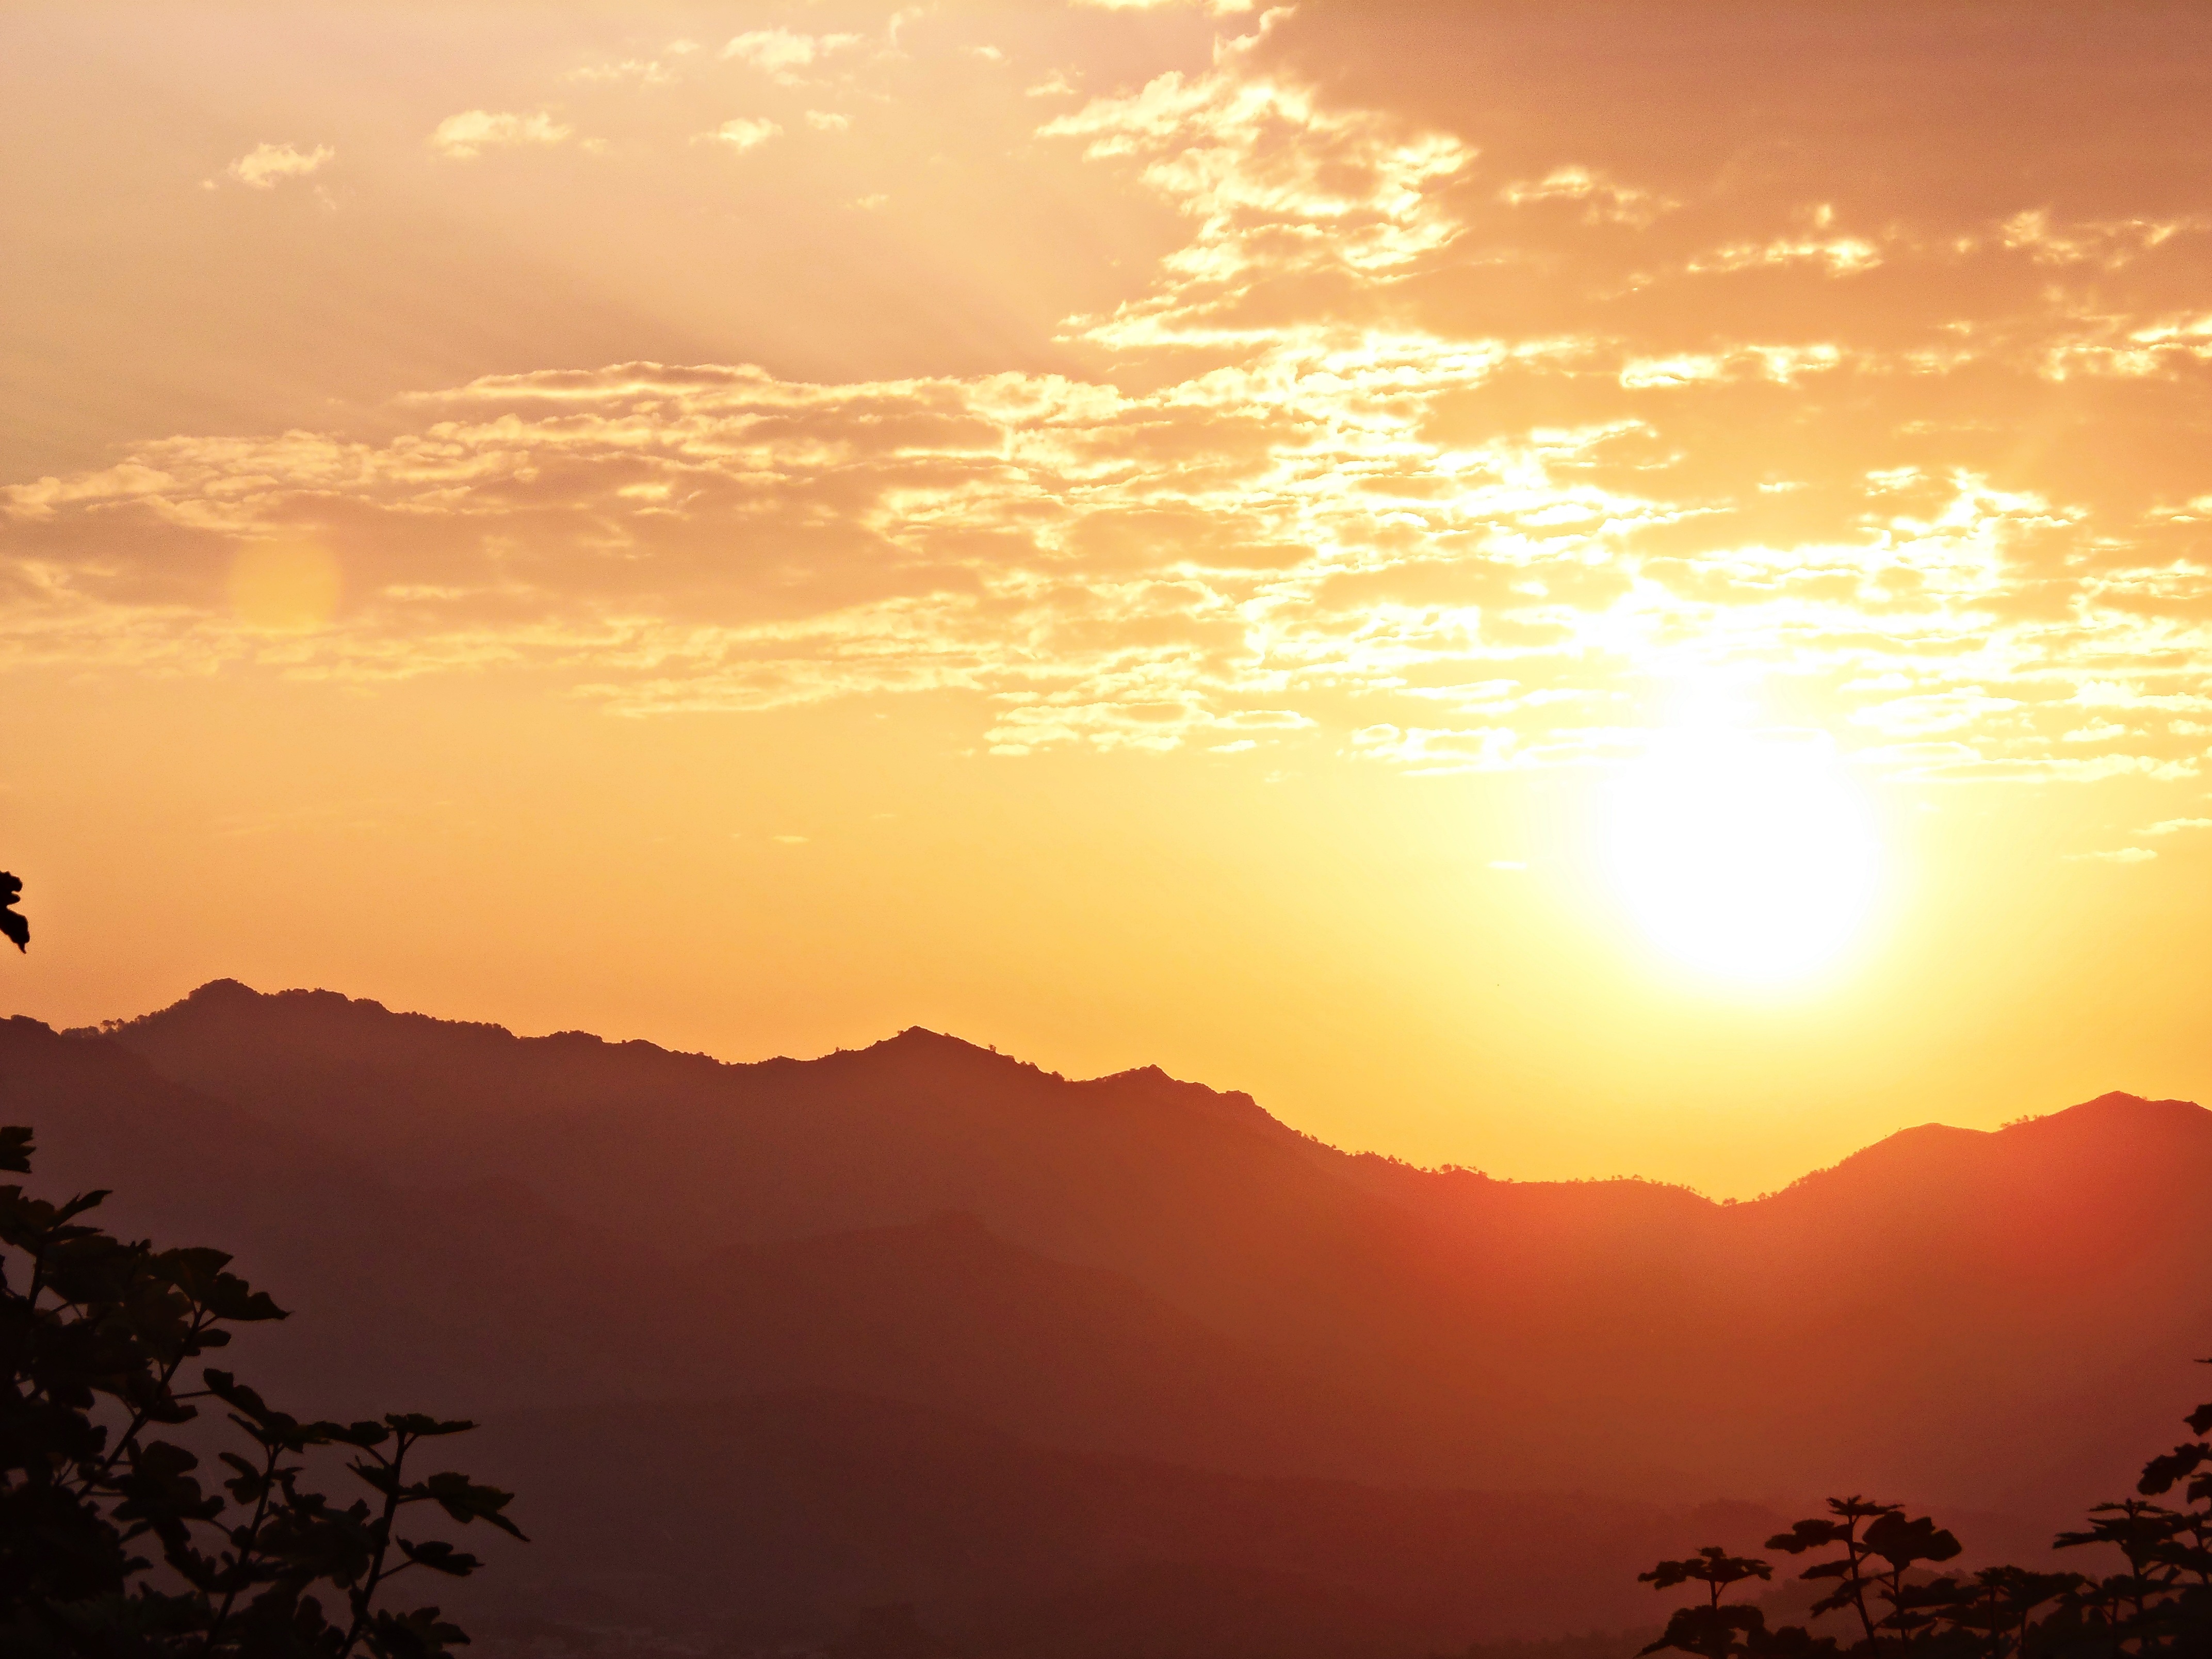
horizon, mountain, cloud, sky, sun, sunrise, sunset, sunlight, morning, dawn, atmosphere, dusk, evening, clouds, mountains, afterglow, morning sun, yellows, first light, atmospheric phenomenon, red sky at morning